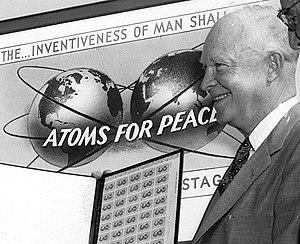
La dissuasion nucléaire est l'un des aspects majeurs de la guerre froide entre les États-Unis et l'URSS, non que l'arme nucléaire soit à l'origine de leur face à face, mais parce qu'elle joue un rôle central dans les stratégies de sécurité nationale et les relations internationales durant toute cette période de l'histoire.